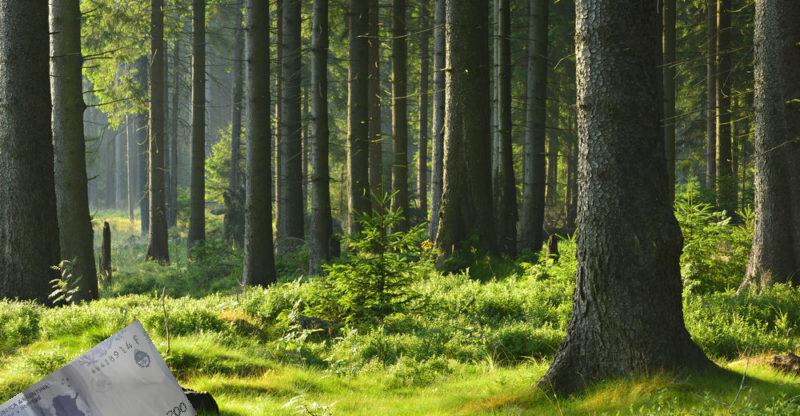
Denominación: 200